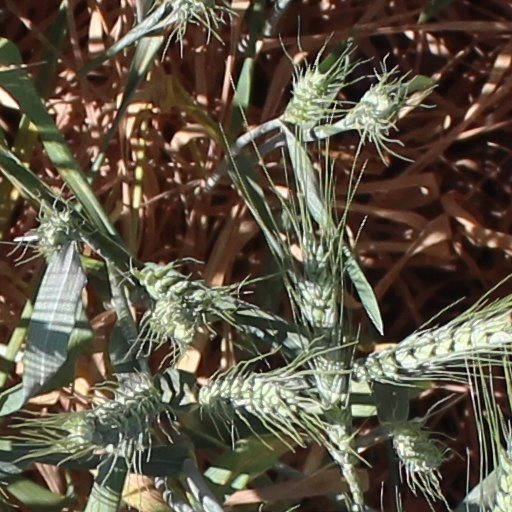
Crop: wheat